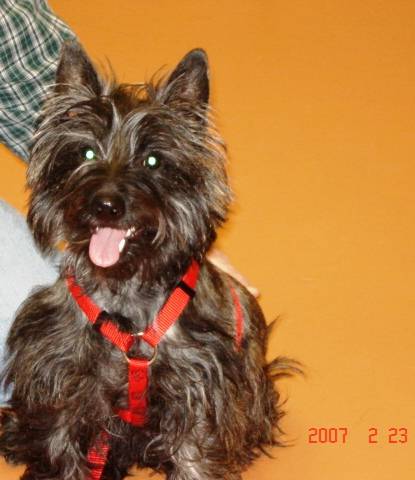
Label: dog